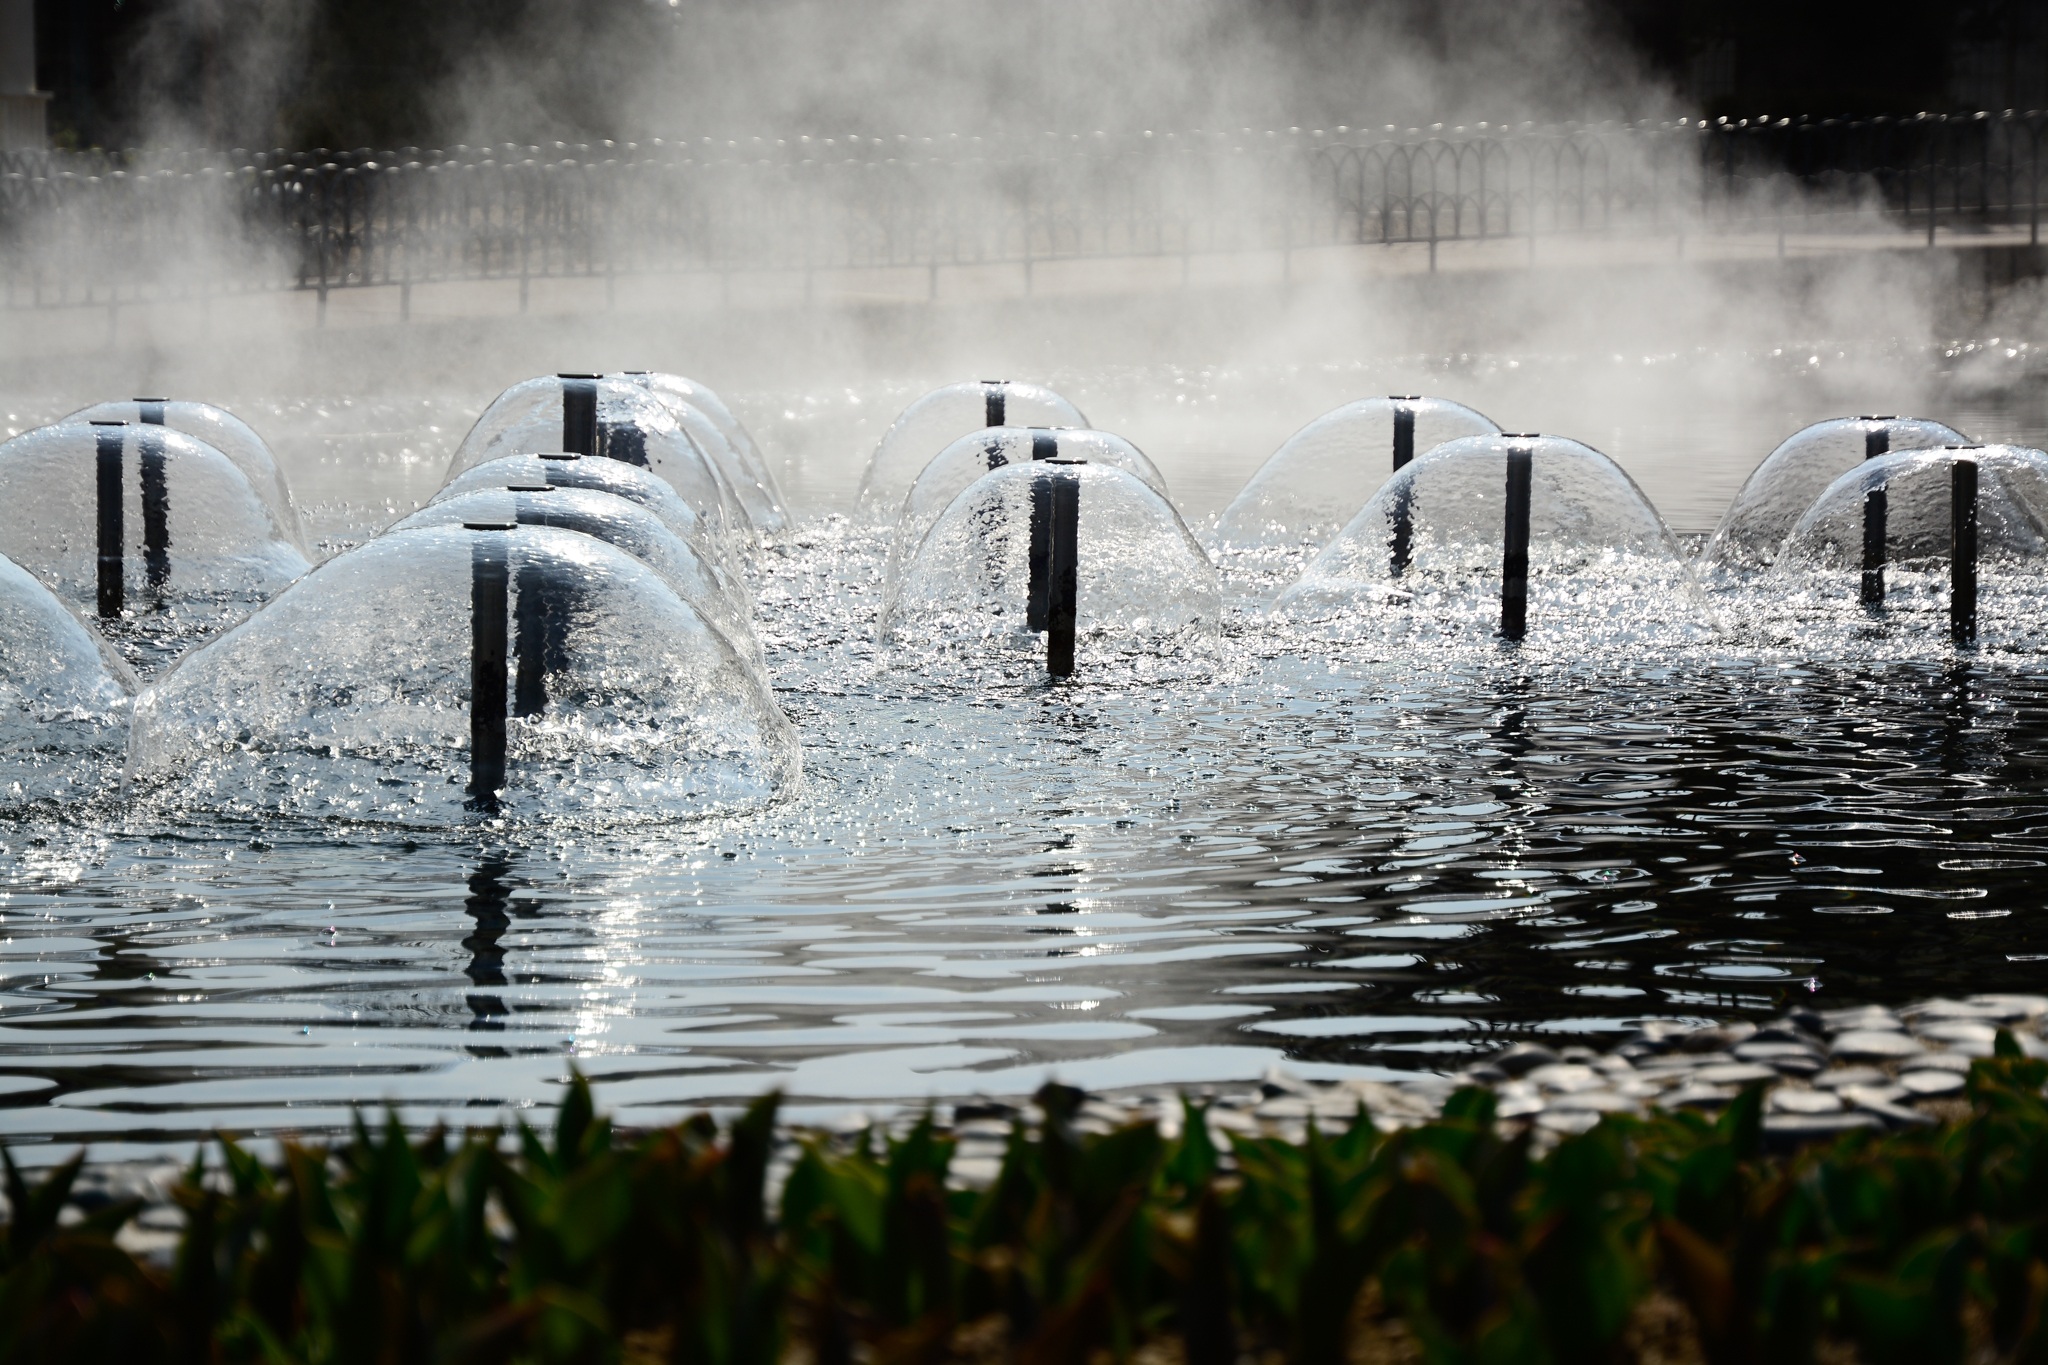
water, bird, wet, foggy, summer, reflection, spray, park, cool, fountain, moist, water bird, water feature, freezing, atmospheric phenomenon